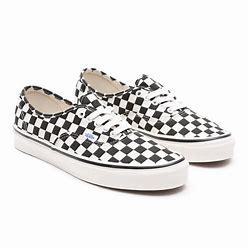
Brand: Vans
Model: Authentic 44 DX